Rimogne

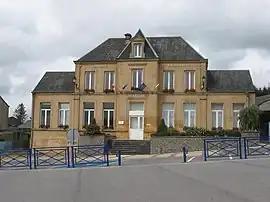
Town hall

Rimogne is a commune in the Ardennes department in northern France.